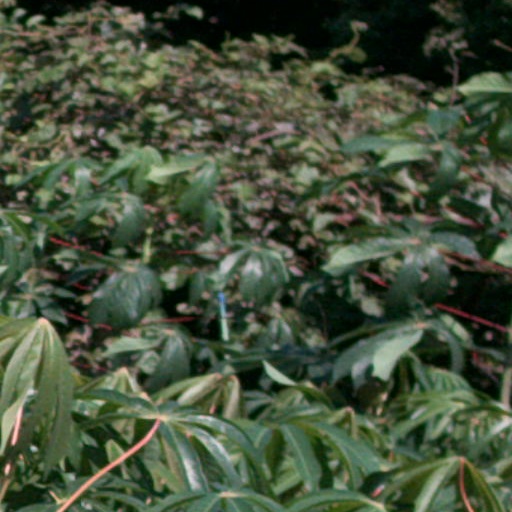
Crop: cassava